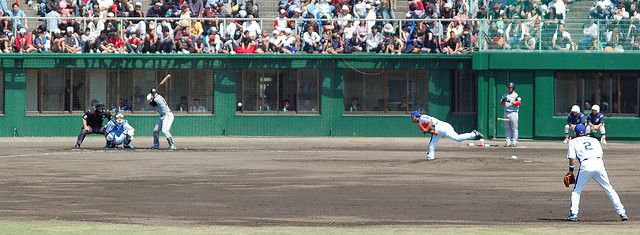
cầu thủ đánh bóng đang giơ gậy lên để chuẩn bị đánh bóng